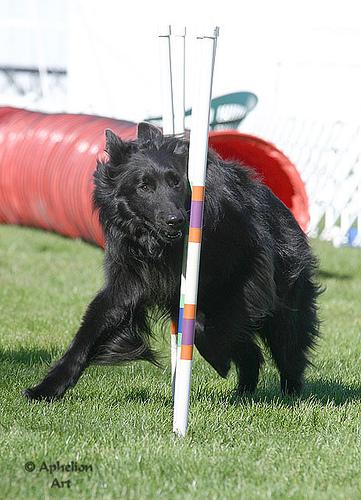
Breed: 227-n000070-groenendael